Ebi Smolarek

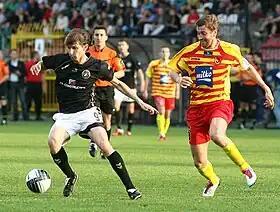
Smolarek (left) and Andrius Skerla

On 29 August 2008, Racing loaned Smolarek to Bolton Wanderers for the season, with a view to signing him permanently. Smolarek's debut for his new club came as the team lost 3–1 to Arsenal on 20 September 2008.